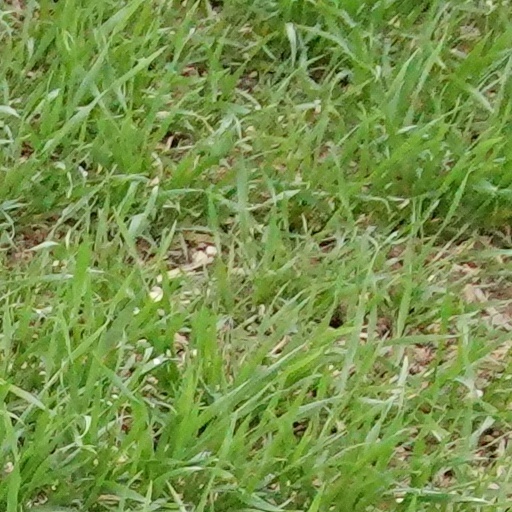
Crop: wheat